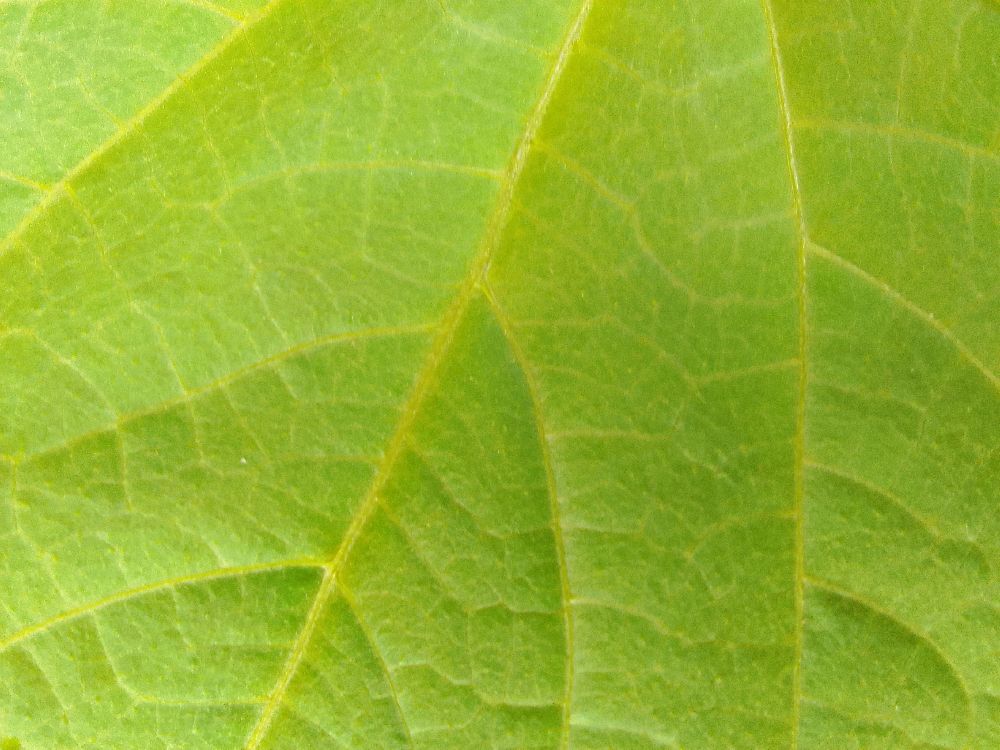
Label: healthy